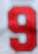
Number: 9